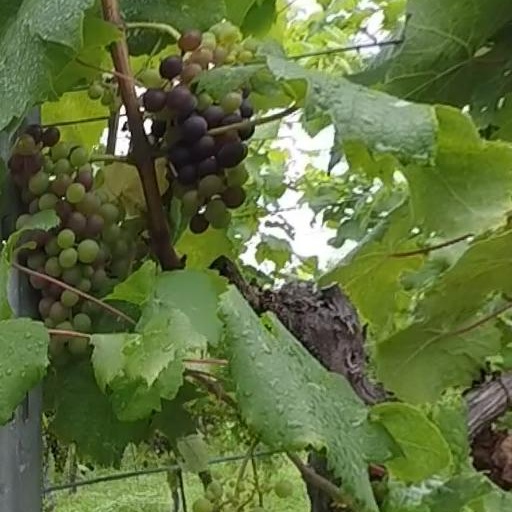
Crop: grape